Catenary

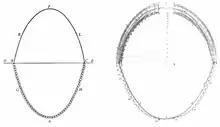
Analogy between an arch and a hanging chain and comparison to the dome of Saint Peter's Basilica in Rome (Giovanni Poleni, 1748)

In 1671, Hooke announced to the Royal Society that he had solved the problem of the optimal shape of an arch, and in 1675 published an encrypted solution as a Latin anagram in an appendix to his "Description of Helioscopes," where he wrote that he had found "a true mathematical and mechanical form of all manner of Arches for Building." He did not publish the solution to this anagram in his lifetime, but in 1705 his executor provided it as "ut pendet continuum flexile, sic stabit contiguum rigidum inversum", meaning "As hangs a flexible cable so, inverted, stand the touching pieces of an arch."